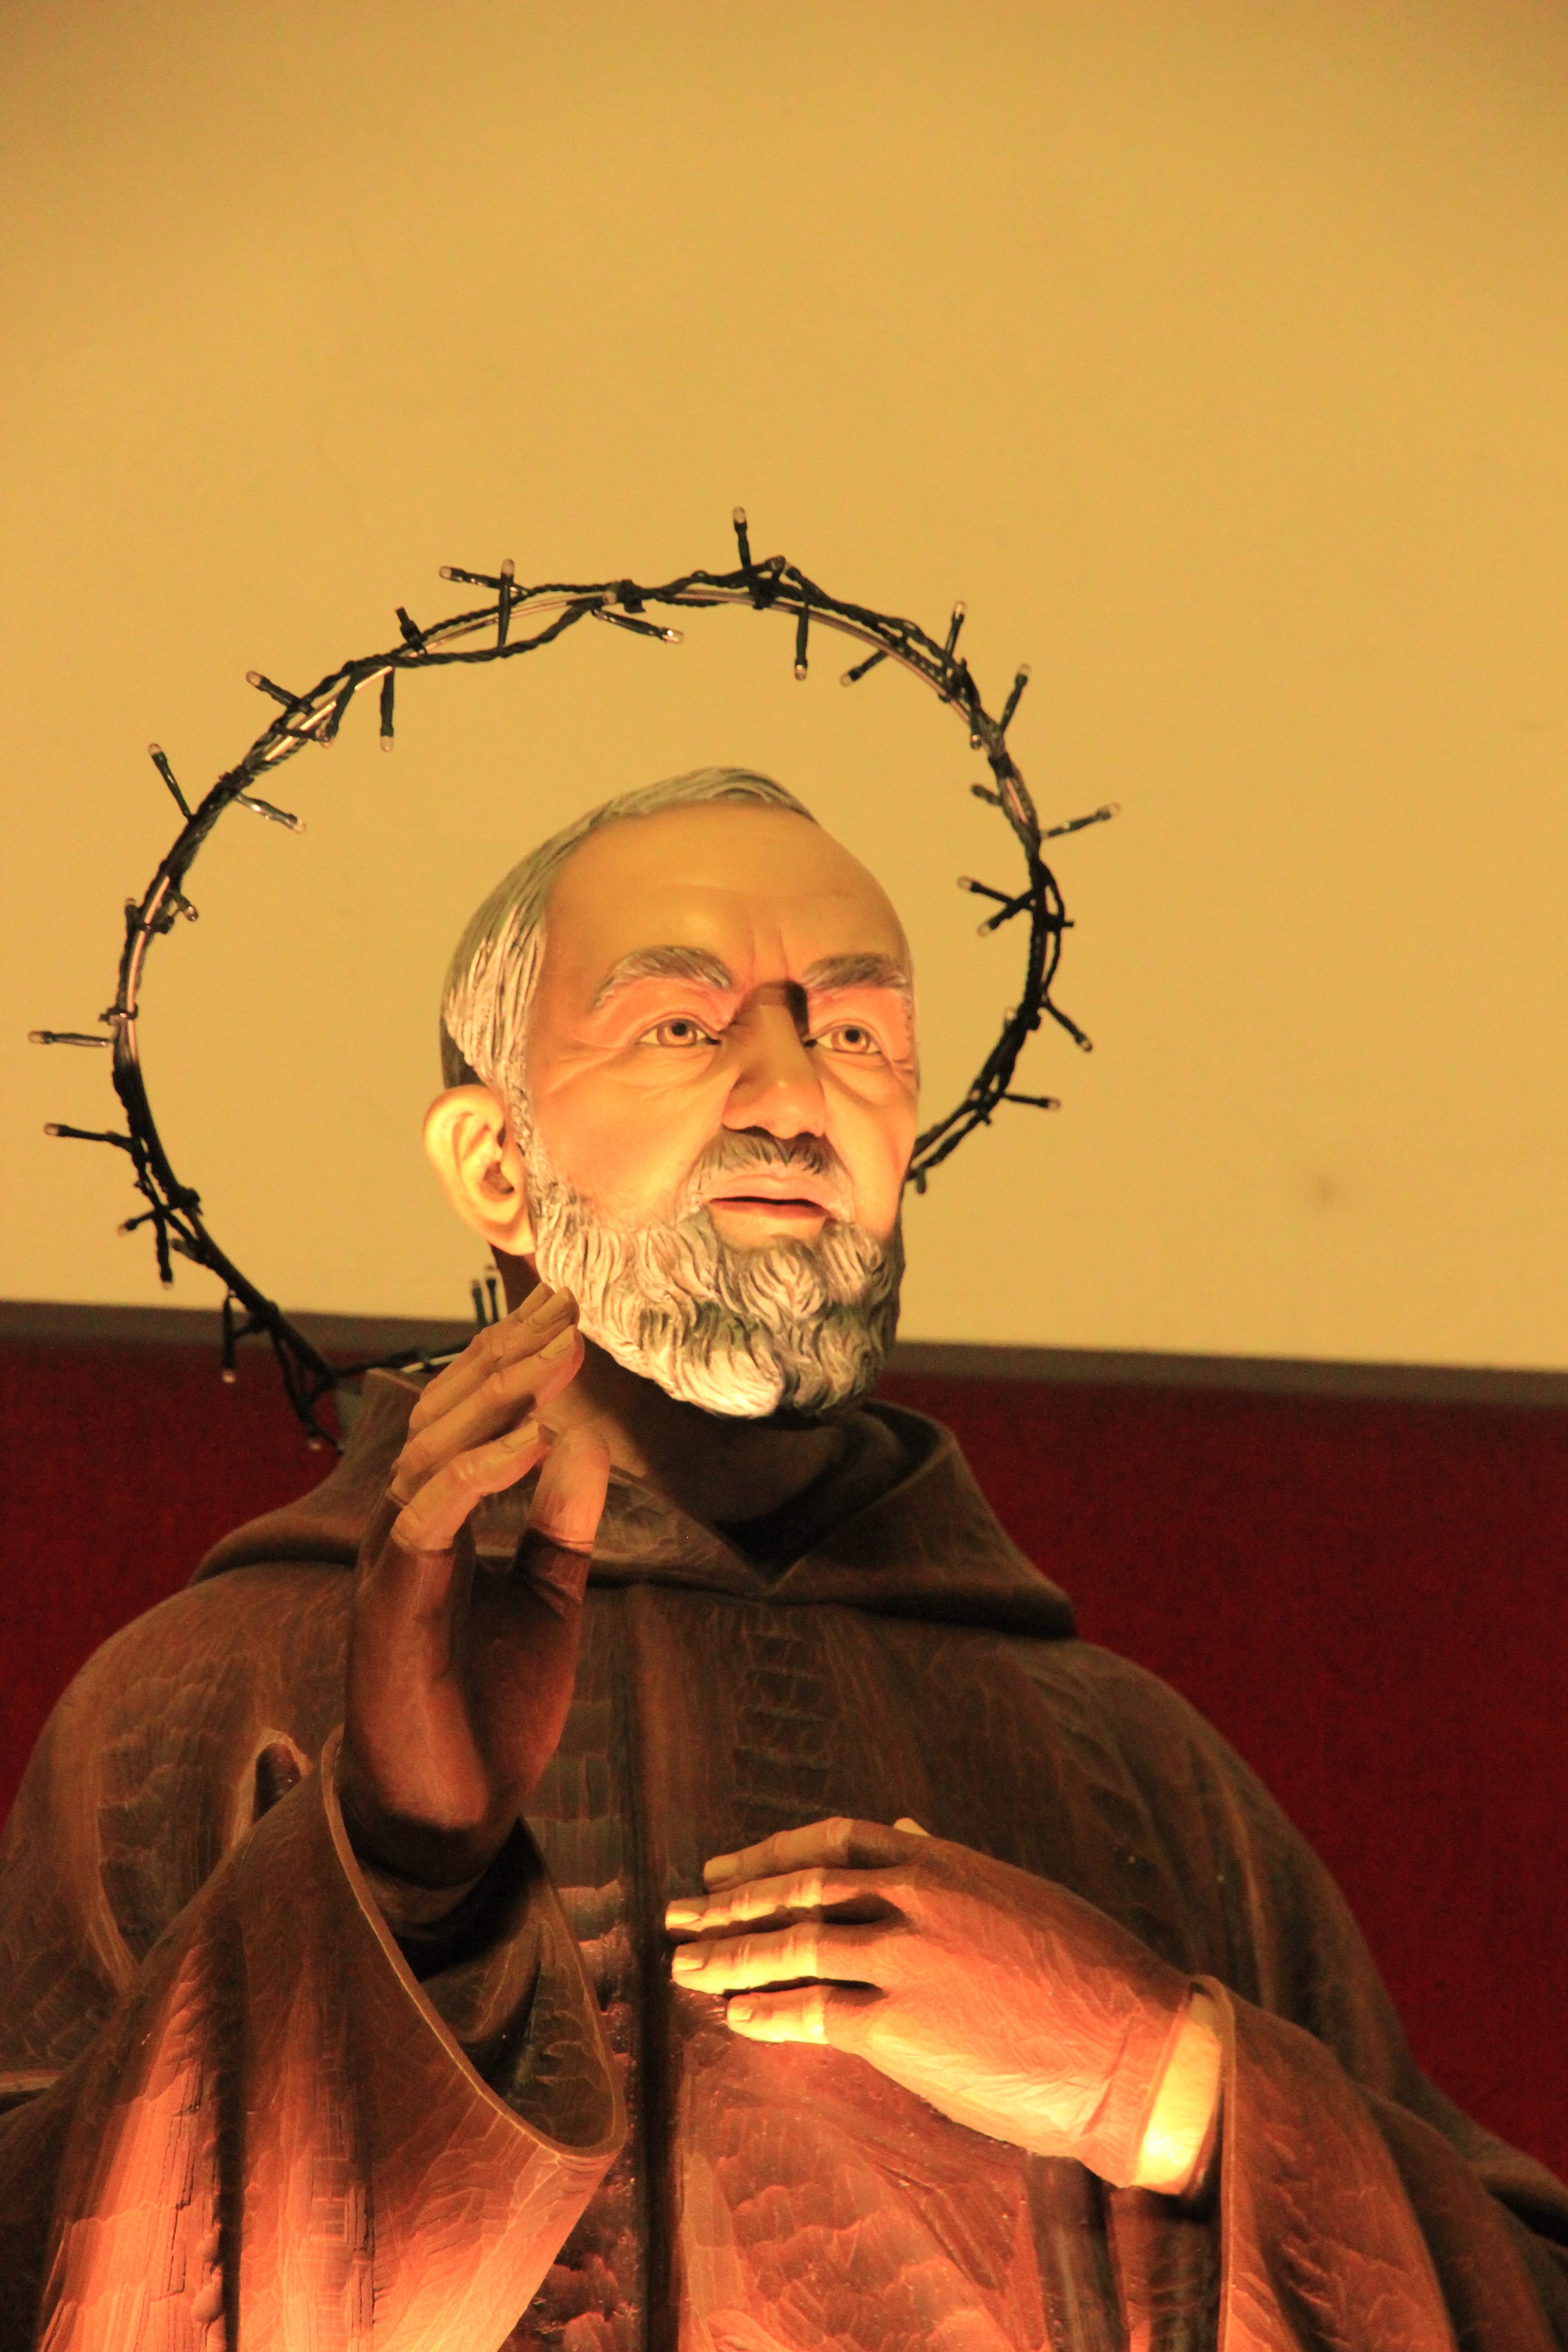
statue, portrait, religion, church, sculpture, art, figure, faith, singing, holy, kitsch, priest, string instrument, bowed string instrument